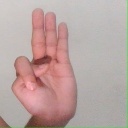
अक्षर: भ